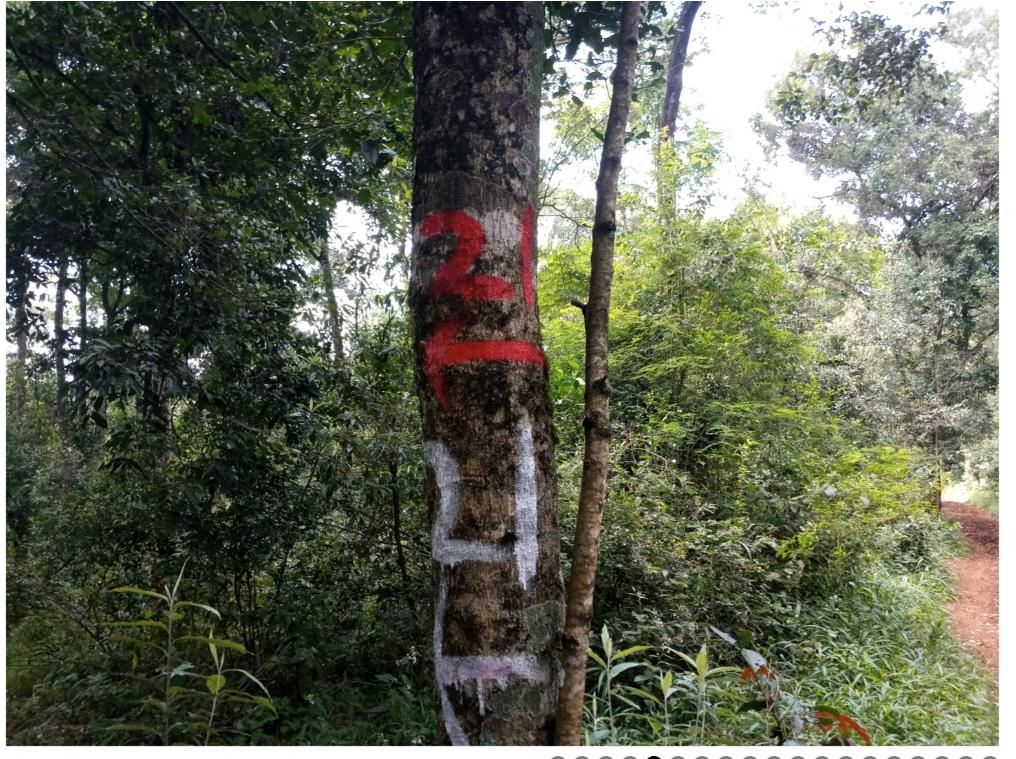
Mazingira ya msitu mnene wenye miti mirefu, pamoja na vichaka vya kijani. Miti hiyo ikiwa imewekwa alama kwa kupakwa rangi nyekundu, pamoja na nyeupe.